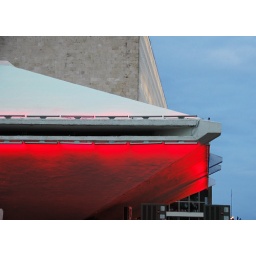
This building in Campeche, Mx has a resin looking roof that will change colors. 3 2009